Tuckahoe (plantation)

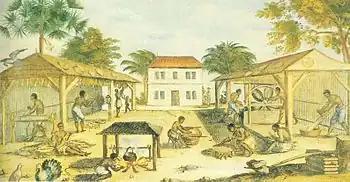
Enslaved workers at a tobacco plantation in Virginia, 1670

The slave quarters at Tuckahoe were larger than most slave quarters, which could be as small as 12 by 8 feet. They were about 16 by 20 feet, but were divided into two units, which were separated by a central chimney. Each room had an exterior door. Two later slave quarters include overhead lofts.